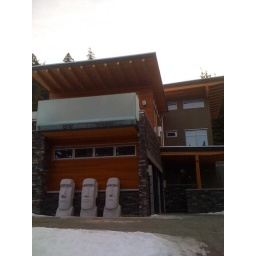
house on our street with big heads in driveway